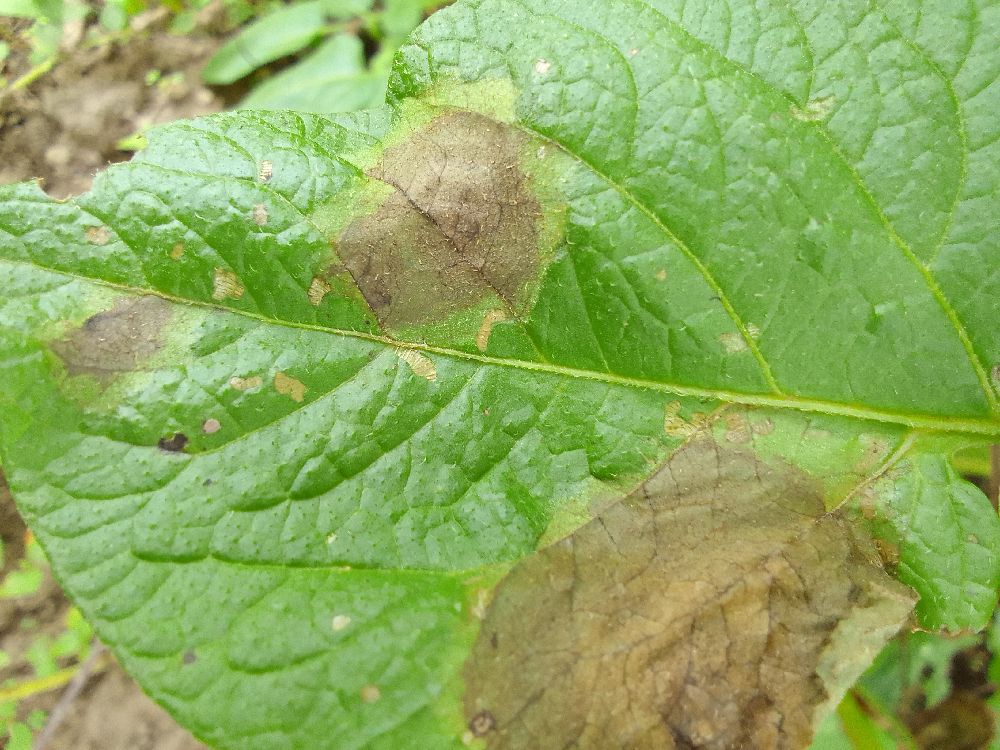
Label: Late blight